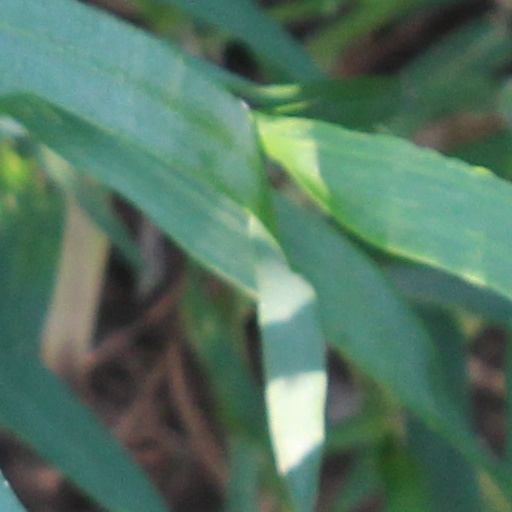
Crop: wheat